By the Grace of God (song)

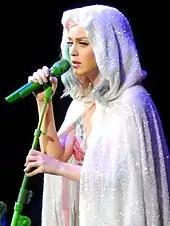
Perry performing "By the Grace of God" on her Prismatic World Tour

"By the Grace of God" was debuted during Perry's headlining set at the Roundhouse in London, England for her Apple Music Festival, held on September 30, 2013. Once she finished singing, Perry thanked her fans for "letting [her] stay". On October 22, 2013, Perry held a release party for "Prism" where she performed "By the Grace of God" along with the other songs from "Prism". Tiffany Lee from Yahoo! Music wrote that Perry's renditions of "Unconditionally" and "By the Grace of God" "shone like lights through a prism in their acoustic setting". The song was included as part of the setlist on the Prismatic World Tour.